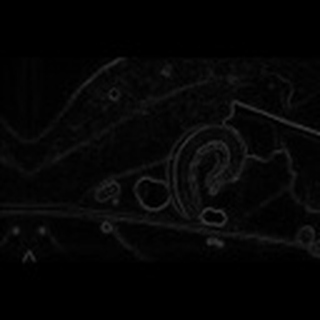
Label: cotton_army_worm